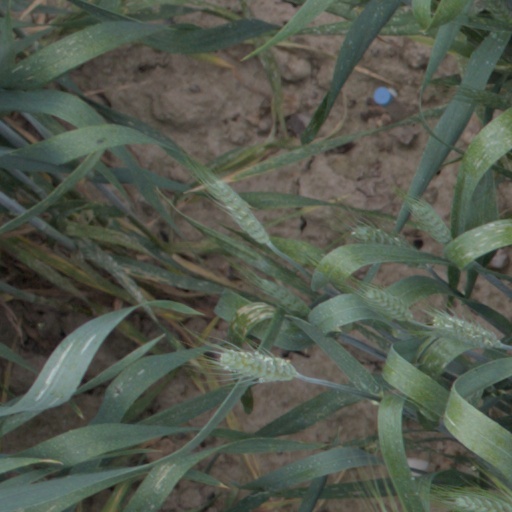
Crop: wheat